Karl Collins

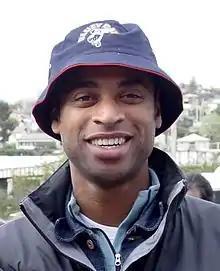

Karl Collins is a British actor. He is known for his television roles as Danny Glaze in "The Bill", Louis Loveday in "Hollyoaks", and Shaun Temple in "Doctor Who". He played Noah in the Apple TV series Trying, Lennox in the BBC Series Champion, and also Jack Whiteley in Magpie Murders.